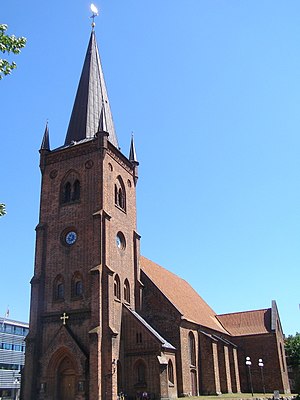
Sankt Nicolai Kirke (Vejle)
Sct.Nicolai Kirke
Sankt Nicolai Kirke er en central kirke i Vejle og er formentlig bygget i midten af 1200-tallet.